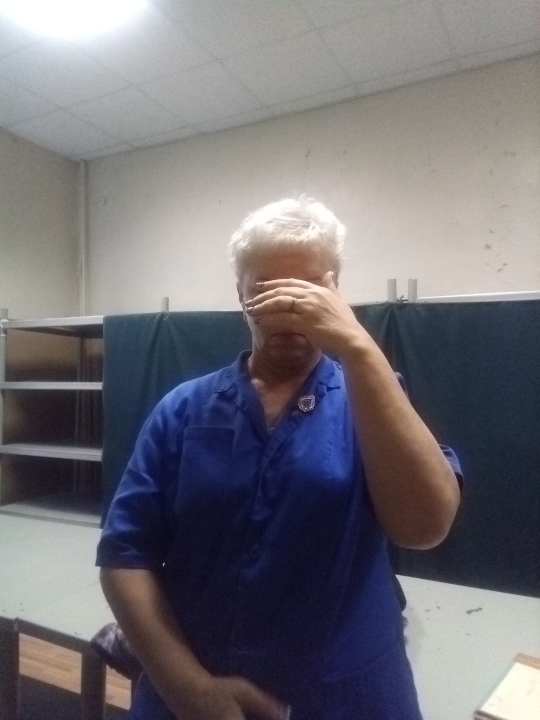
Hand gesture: no_gesture